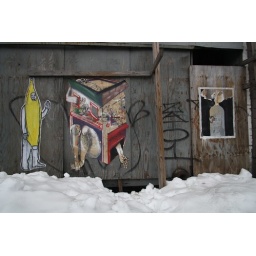
greeting banana man paste up house man poster by Over Under